Anna-Schmidt-Schule

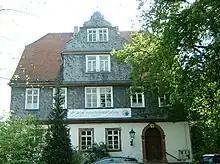

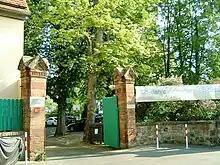

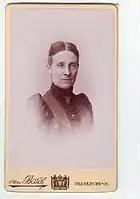
Anna Schmidt (April 1852 - Sept 1929

The school is named after Anna Schmidt (1852–1929). Since 1979, it has been a UNESCO project school (') and a full-time school. The school has approximately 95 teachers, 20 educators and 1,280 students.